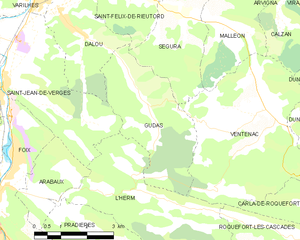
Carte des communes françaises: Gudas